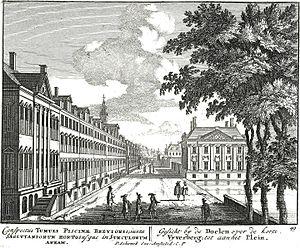
Jan van Call, parfois appelé « le jeune », est un dessinateur et graveur flamand.